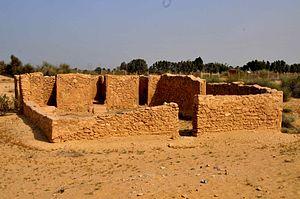
Cet article répertorie certaines des plus anciennes églises du monde. Dans la plupart des cas, les bâtiments listés ici ont été reconstruits en plusieurs fois et seulement des fragments de l'édifice original ont survécu. Ces églises subsistantes, c'est-à-dire pas réduites à leur existence archéologique ou à l'état de ruines, ont abrité les premières communautés chrétiennes de l'Antiquité. Les dates sont approximatives et correspondent aux premières célébrations de messes connues. Selon l'Encyclopédie catholique, la célébration de la Cène, à Jérusalem, a été la « première église chrétienne », au sens étymologique du terme. Cet article ne recense que les édifices au sens d'églises avec un é minuscule.